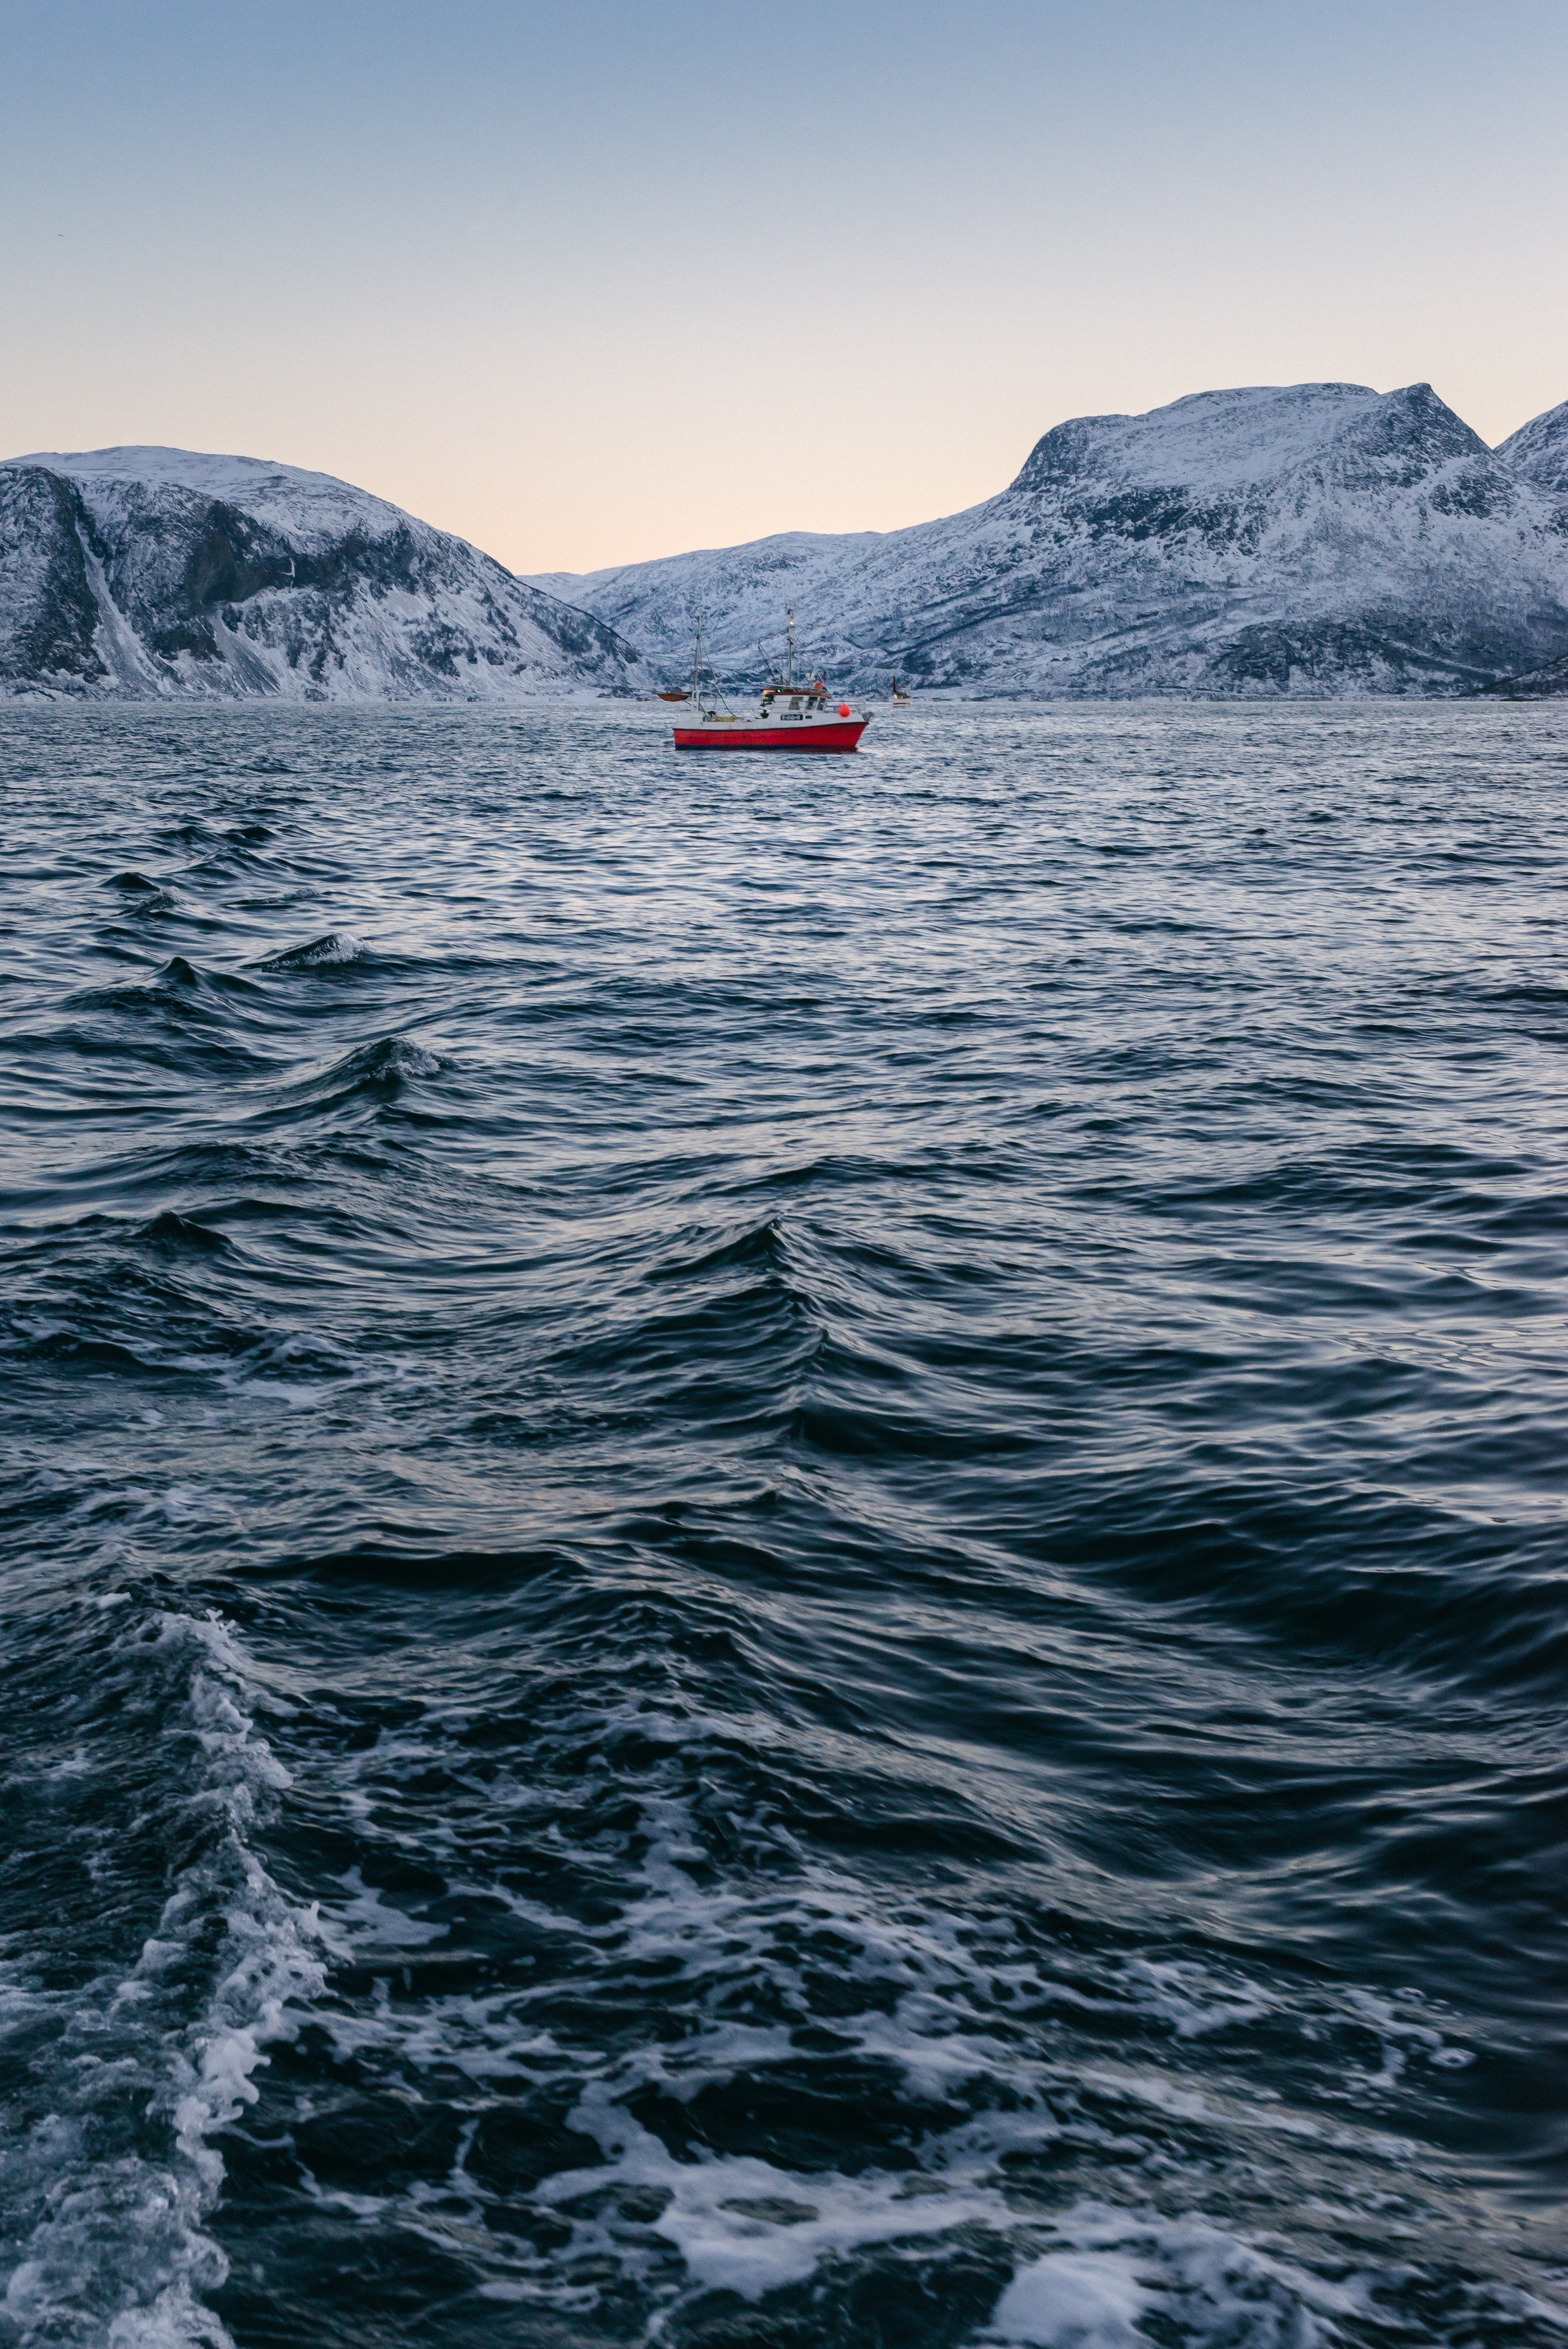
sea, coast, water, ocean, mountain, snow, cold, winter, boat, shore, wave, lake, mountain range, ripple, ice, vessel, fishing, fjord, arctic, craggy, terrain, rocks, waves, cliffs, nordic, arctic ocean, geological phenomenon, wind wave